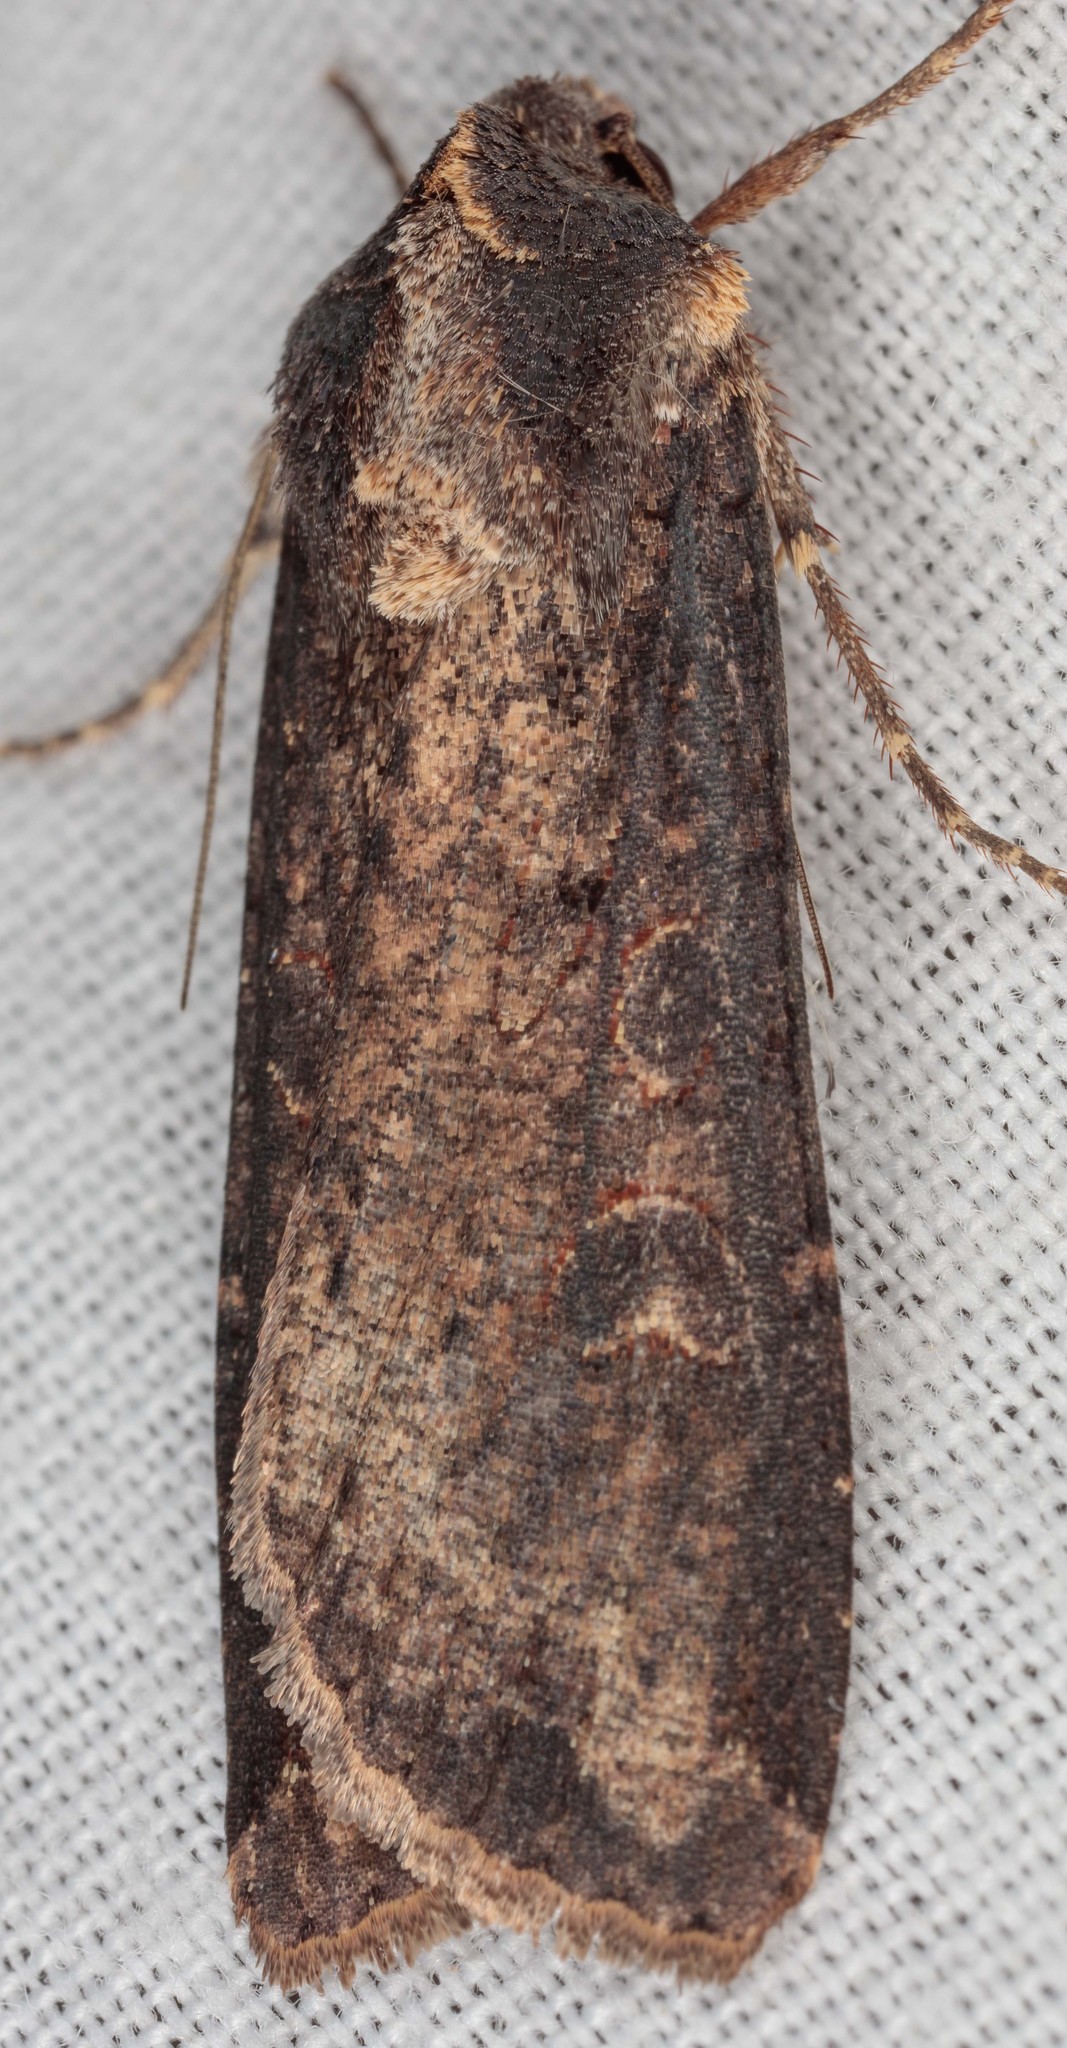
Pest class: cutworms